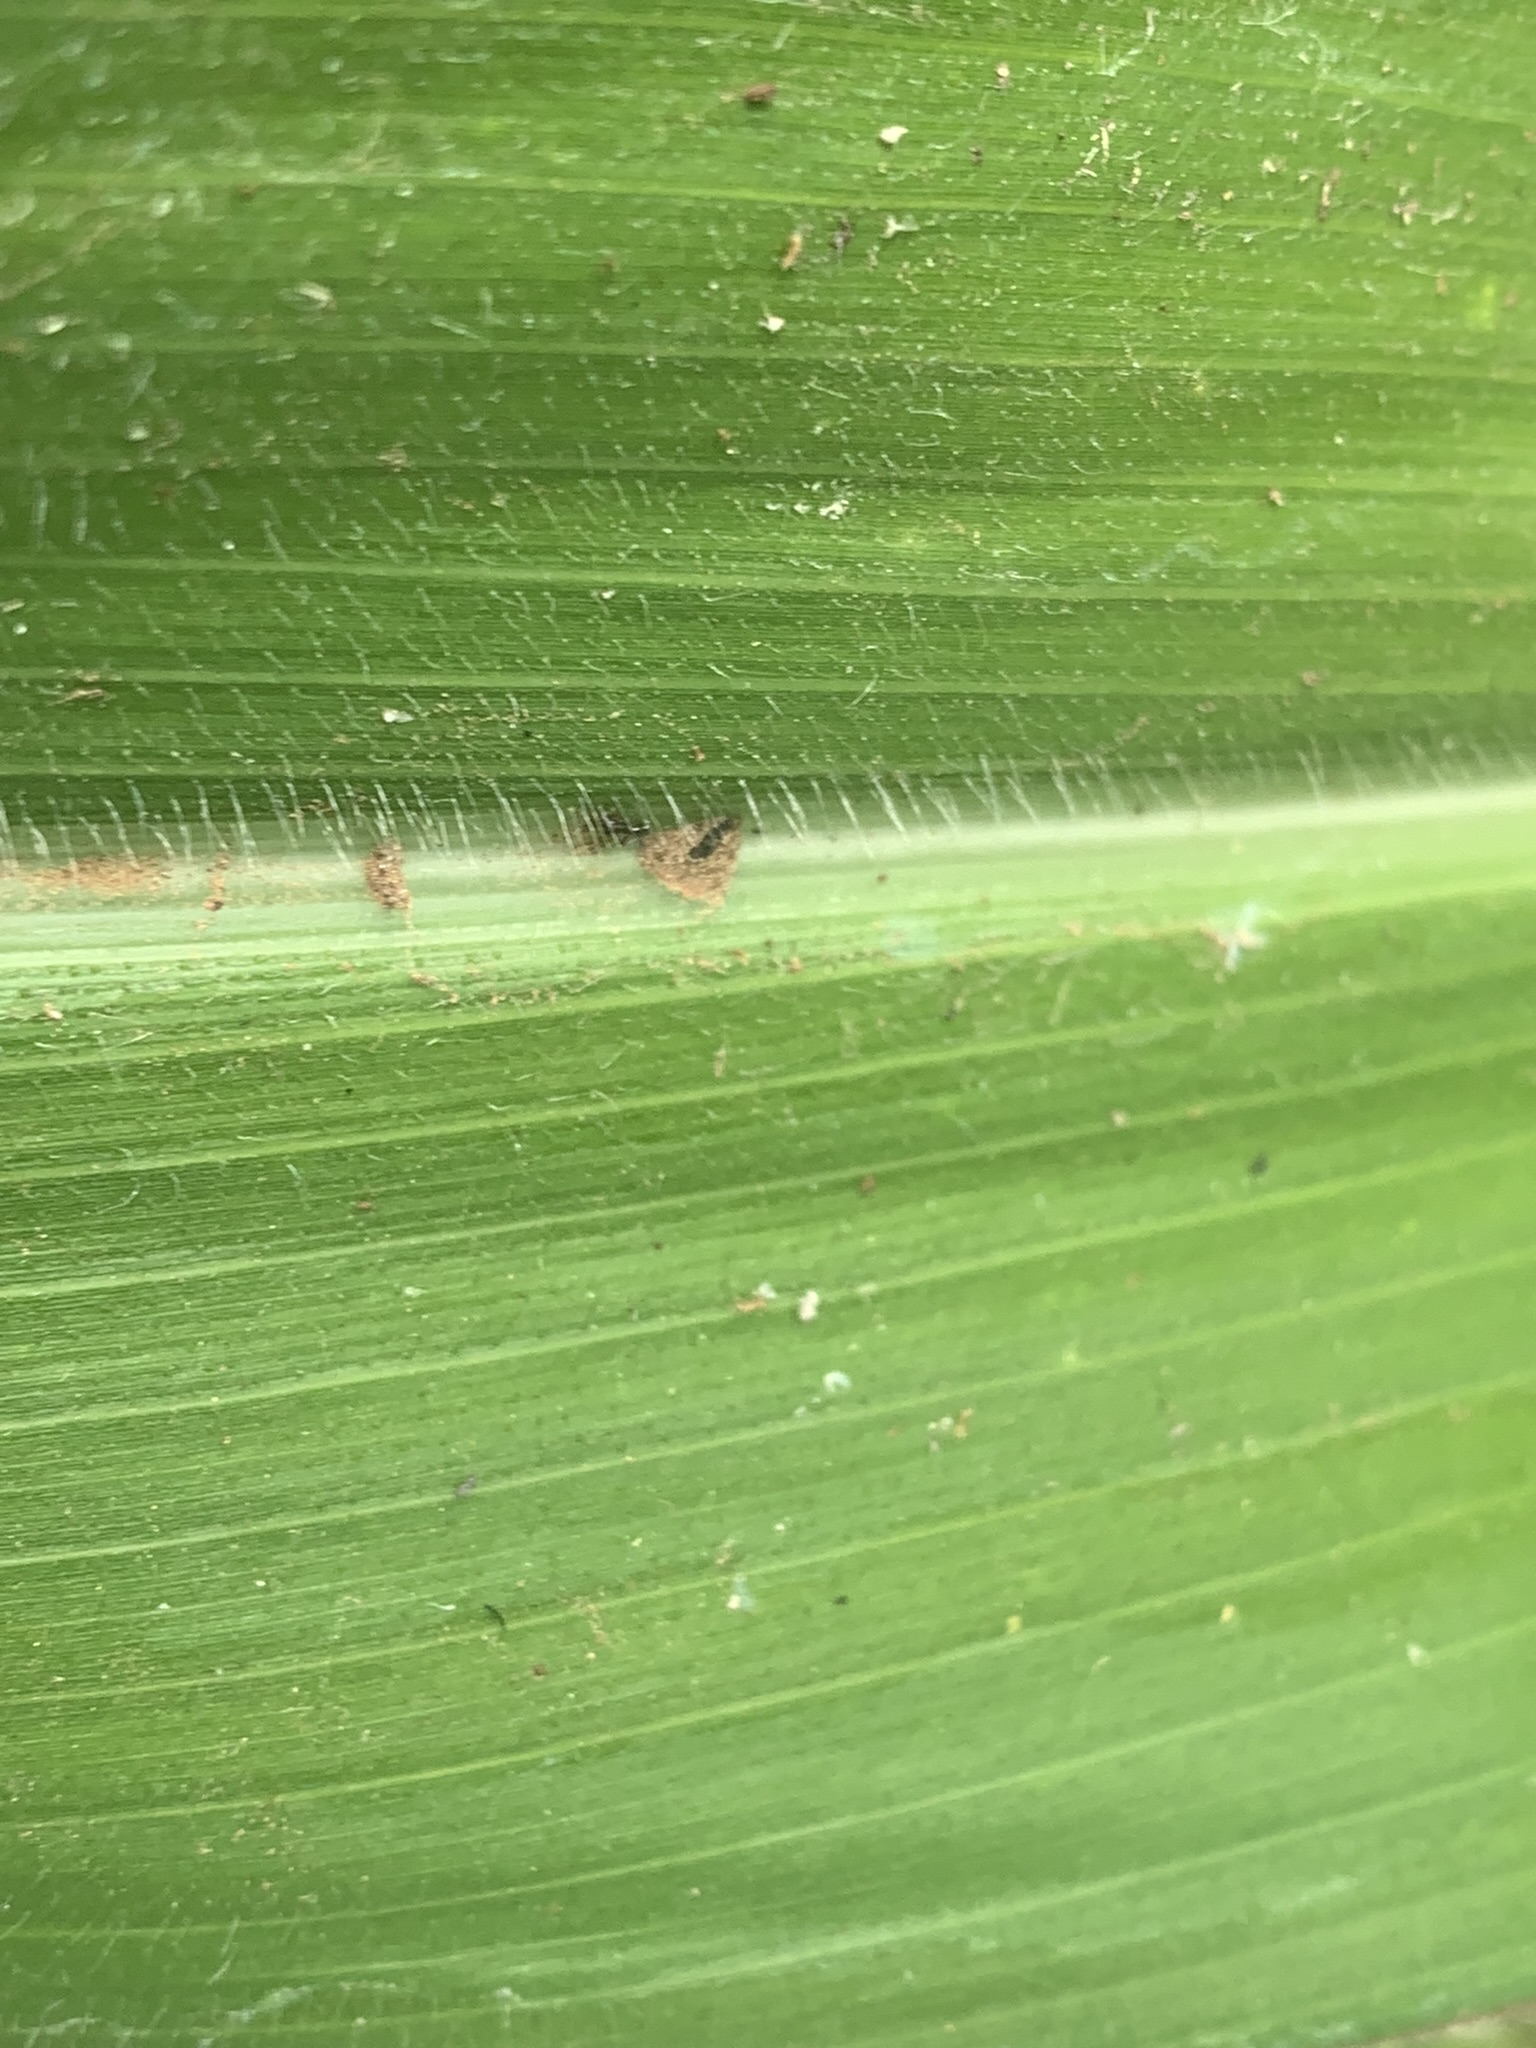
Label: Healthy